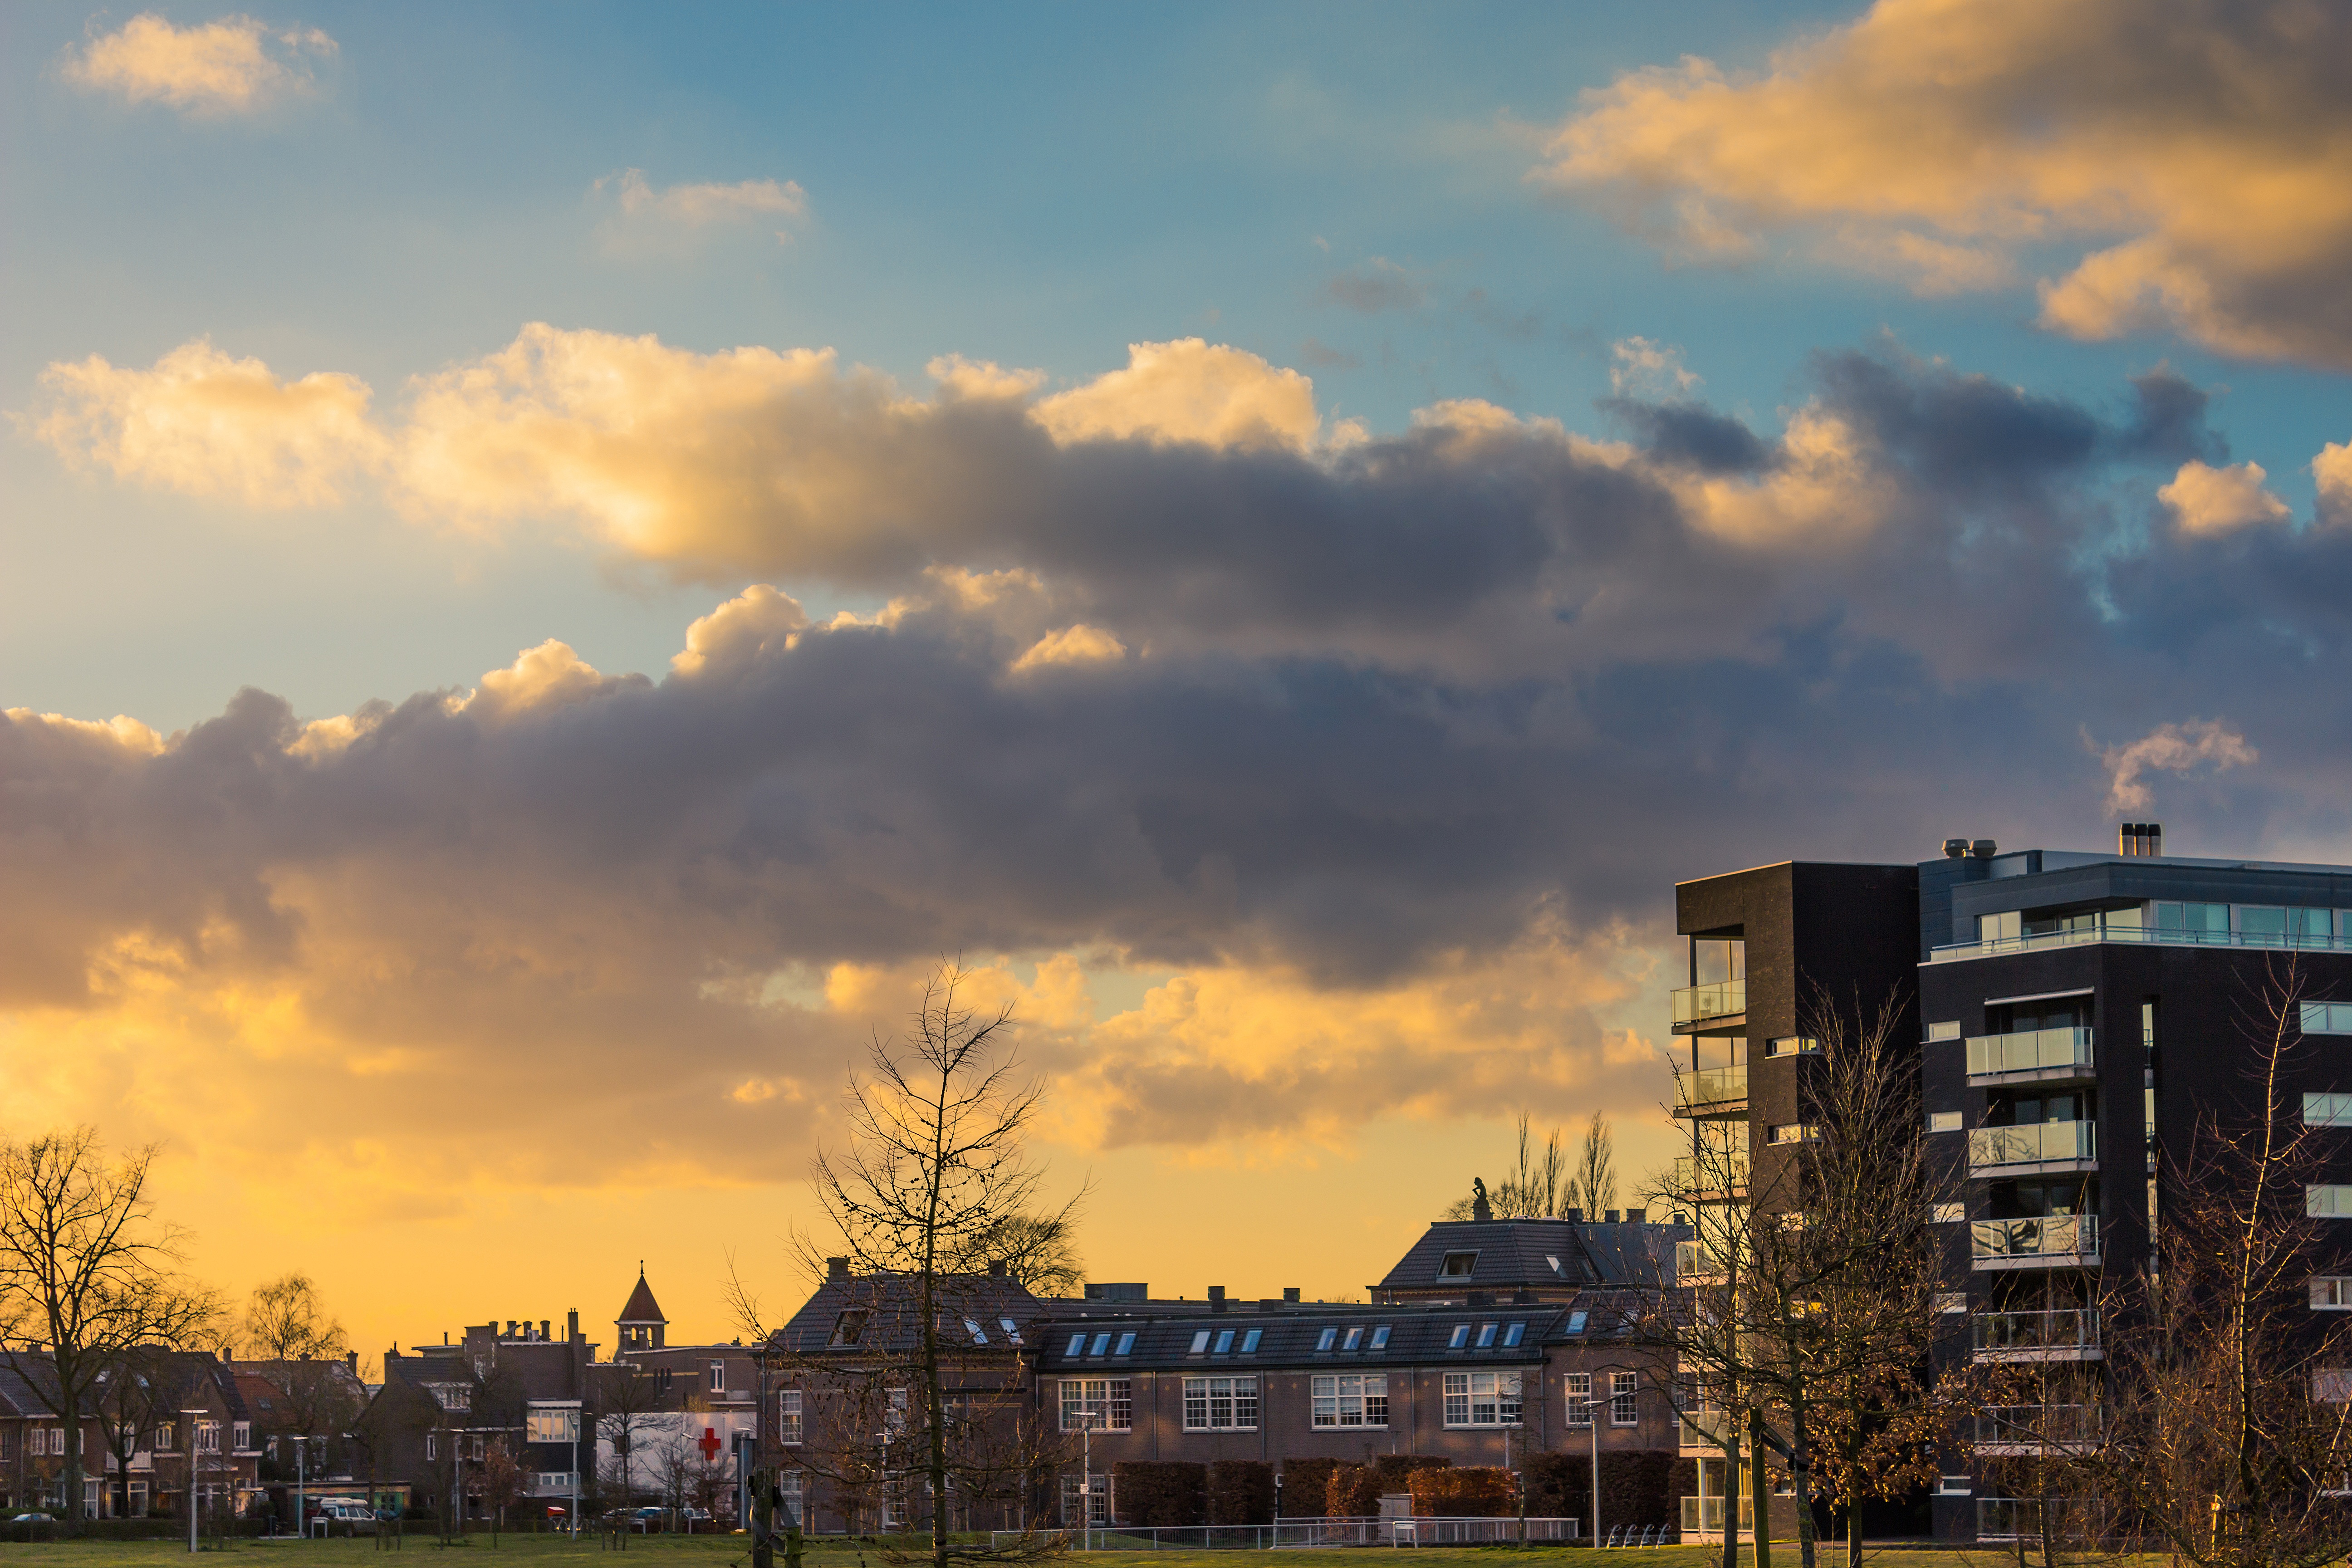
horizon, cloud, sky, sunrise, sunset, skyline, sunlight, morning, dawn, city, cityscape, dusk, evening, orange, reflection, blue, modern, housing, netherlands, clouds, sunset sky, meteorological phenomenon, nijmegen, urban area, apartment buildings, human settlement, atmosphere of earth